James W. Nuttall

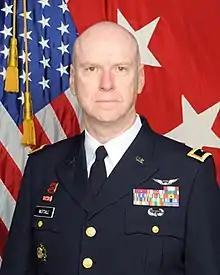
Major General James W. Nuttall as deputy commander of First Army

James W. Nuttall (born 1953) is a retired United States Army major general who served as deputy director of the Army National Guard and deputy commander of the United States First Army.